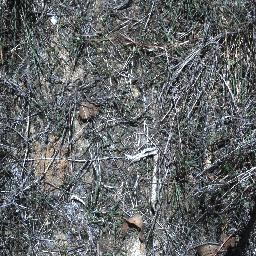
Label: negative